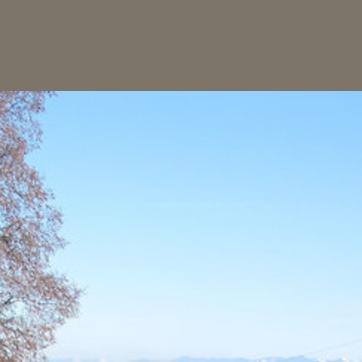
Material: sky